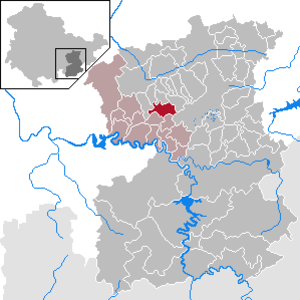
Peuschen est une municipalité allemande du land de Thuringe, dans l'arrondissement de Saale-Orla, au centre de l'Allemagne. En 2015, sa population est de 469 habitants.